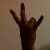
The image shows a hand gesture representing the number 7 in Indian Sign Language.